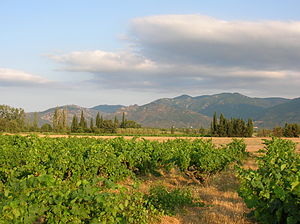
Pyrénées-Orientales / Økonomi
Vinmarker med Albère-bjergene i baggrunden
Pyrénées-Orientales er et fransk departement i regionen Languedoc-Roussillon i Sydfrankrig. Departementet grænser mod øst til Middelhavet og mod syd til Spanien og udgør stort set den franske del af Catalonien.